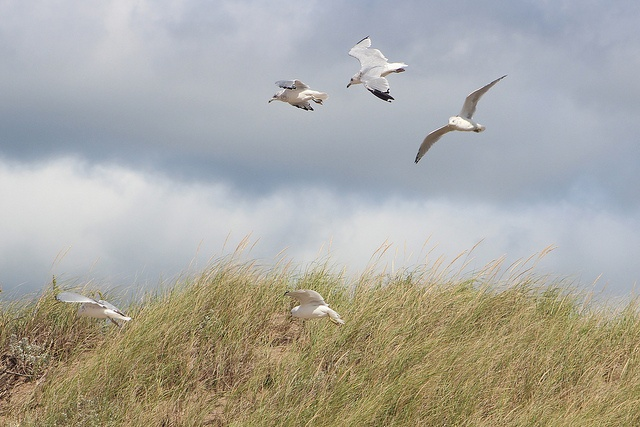
Birds flying in the wind over some beach grass.
A flock of birds flying in a cloud filled sky over an empty field.
Seagulls flying down toward a dry grassy area.
A flock of seagulls fly over a field.
Seagulls flying and landing on the ground in a field.